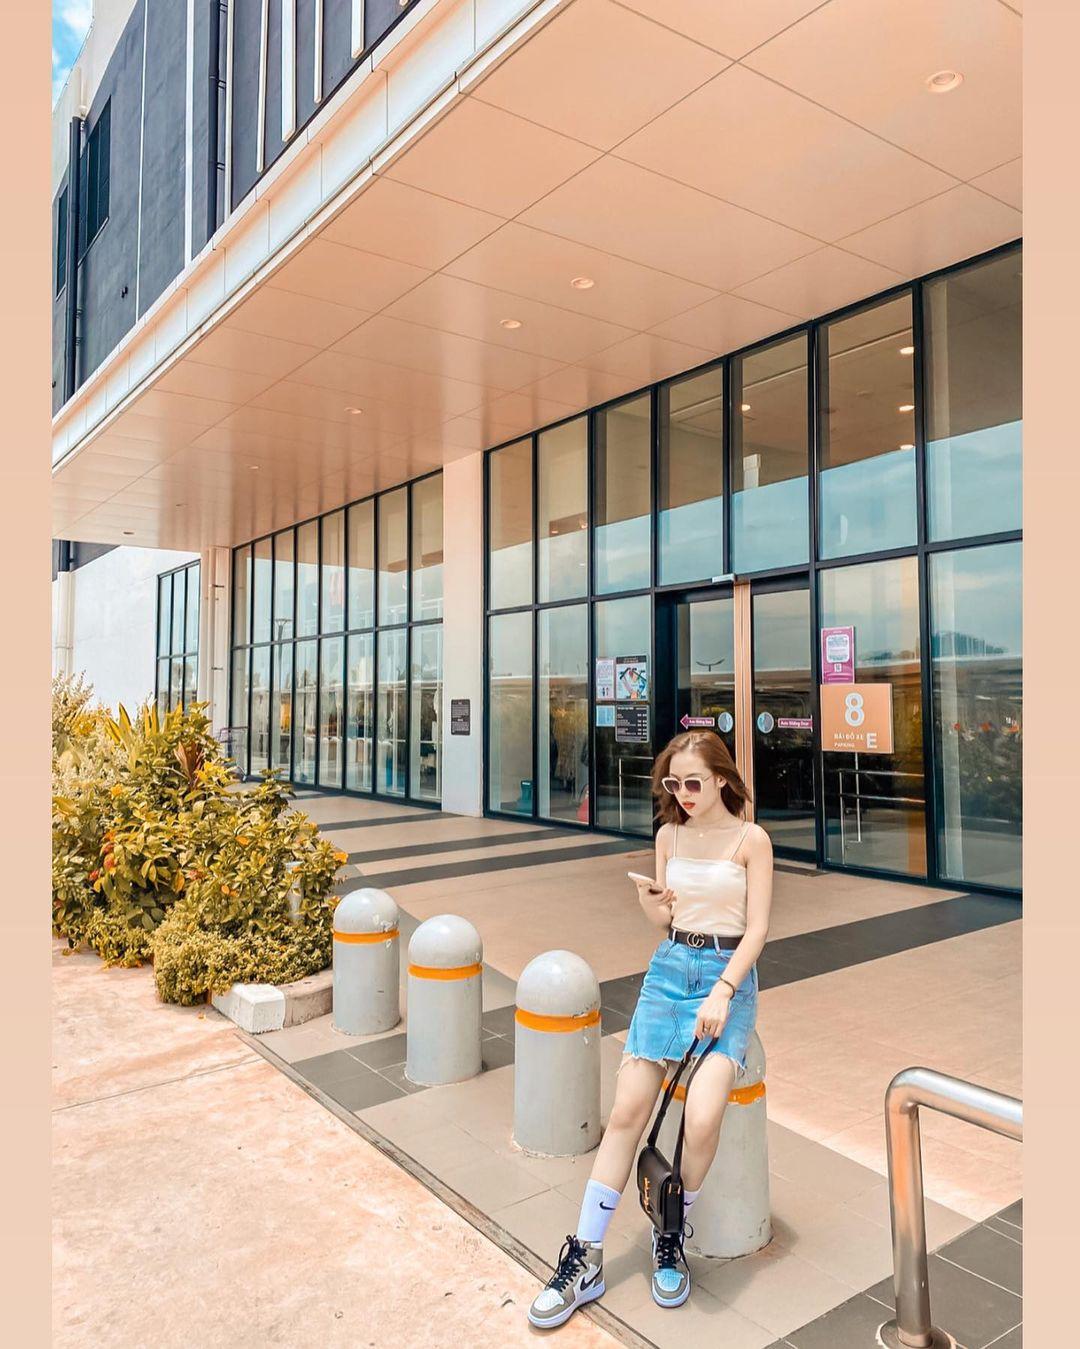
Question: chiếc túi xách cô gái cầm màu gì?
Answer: cô ấy cầm chiếc túi màu đen